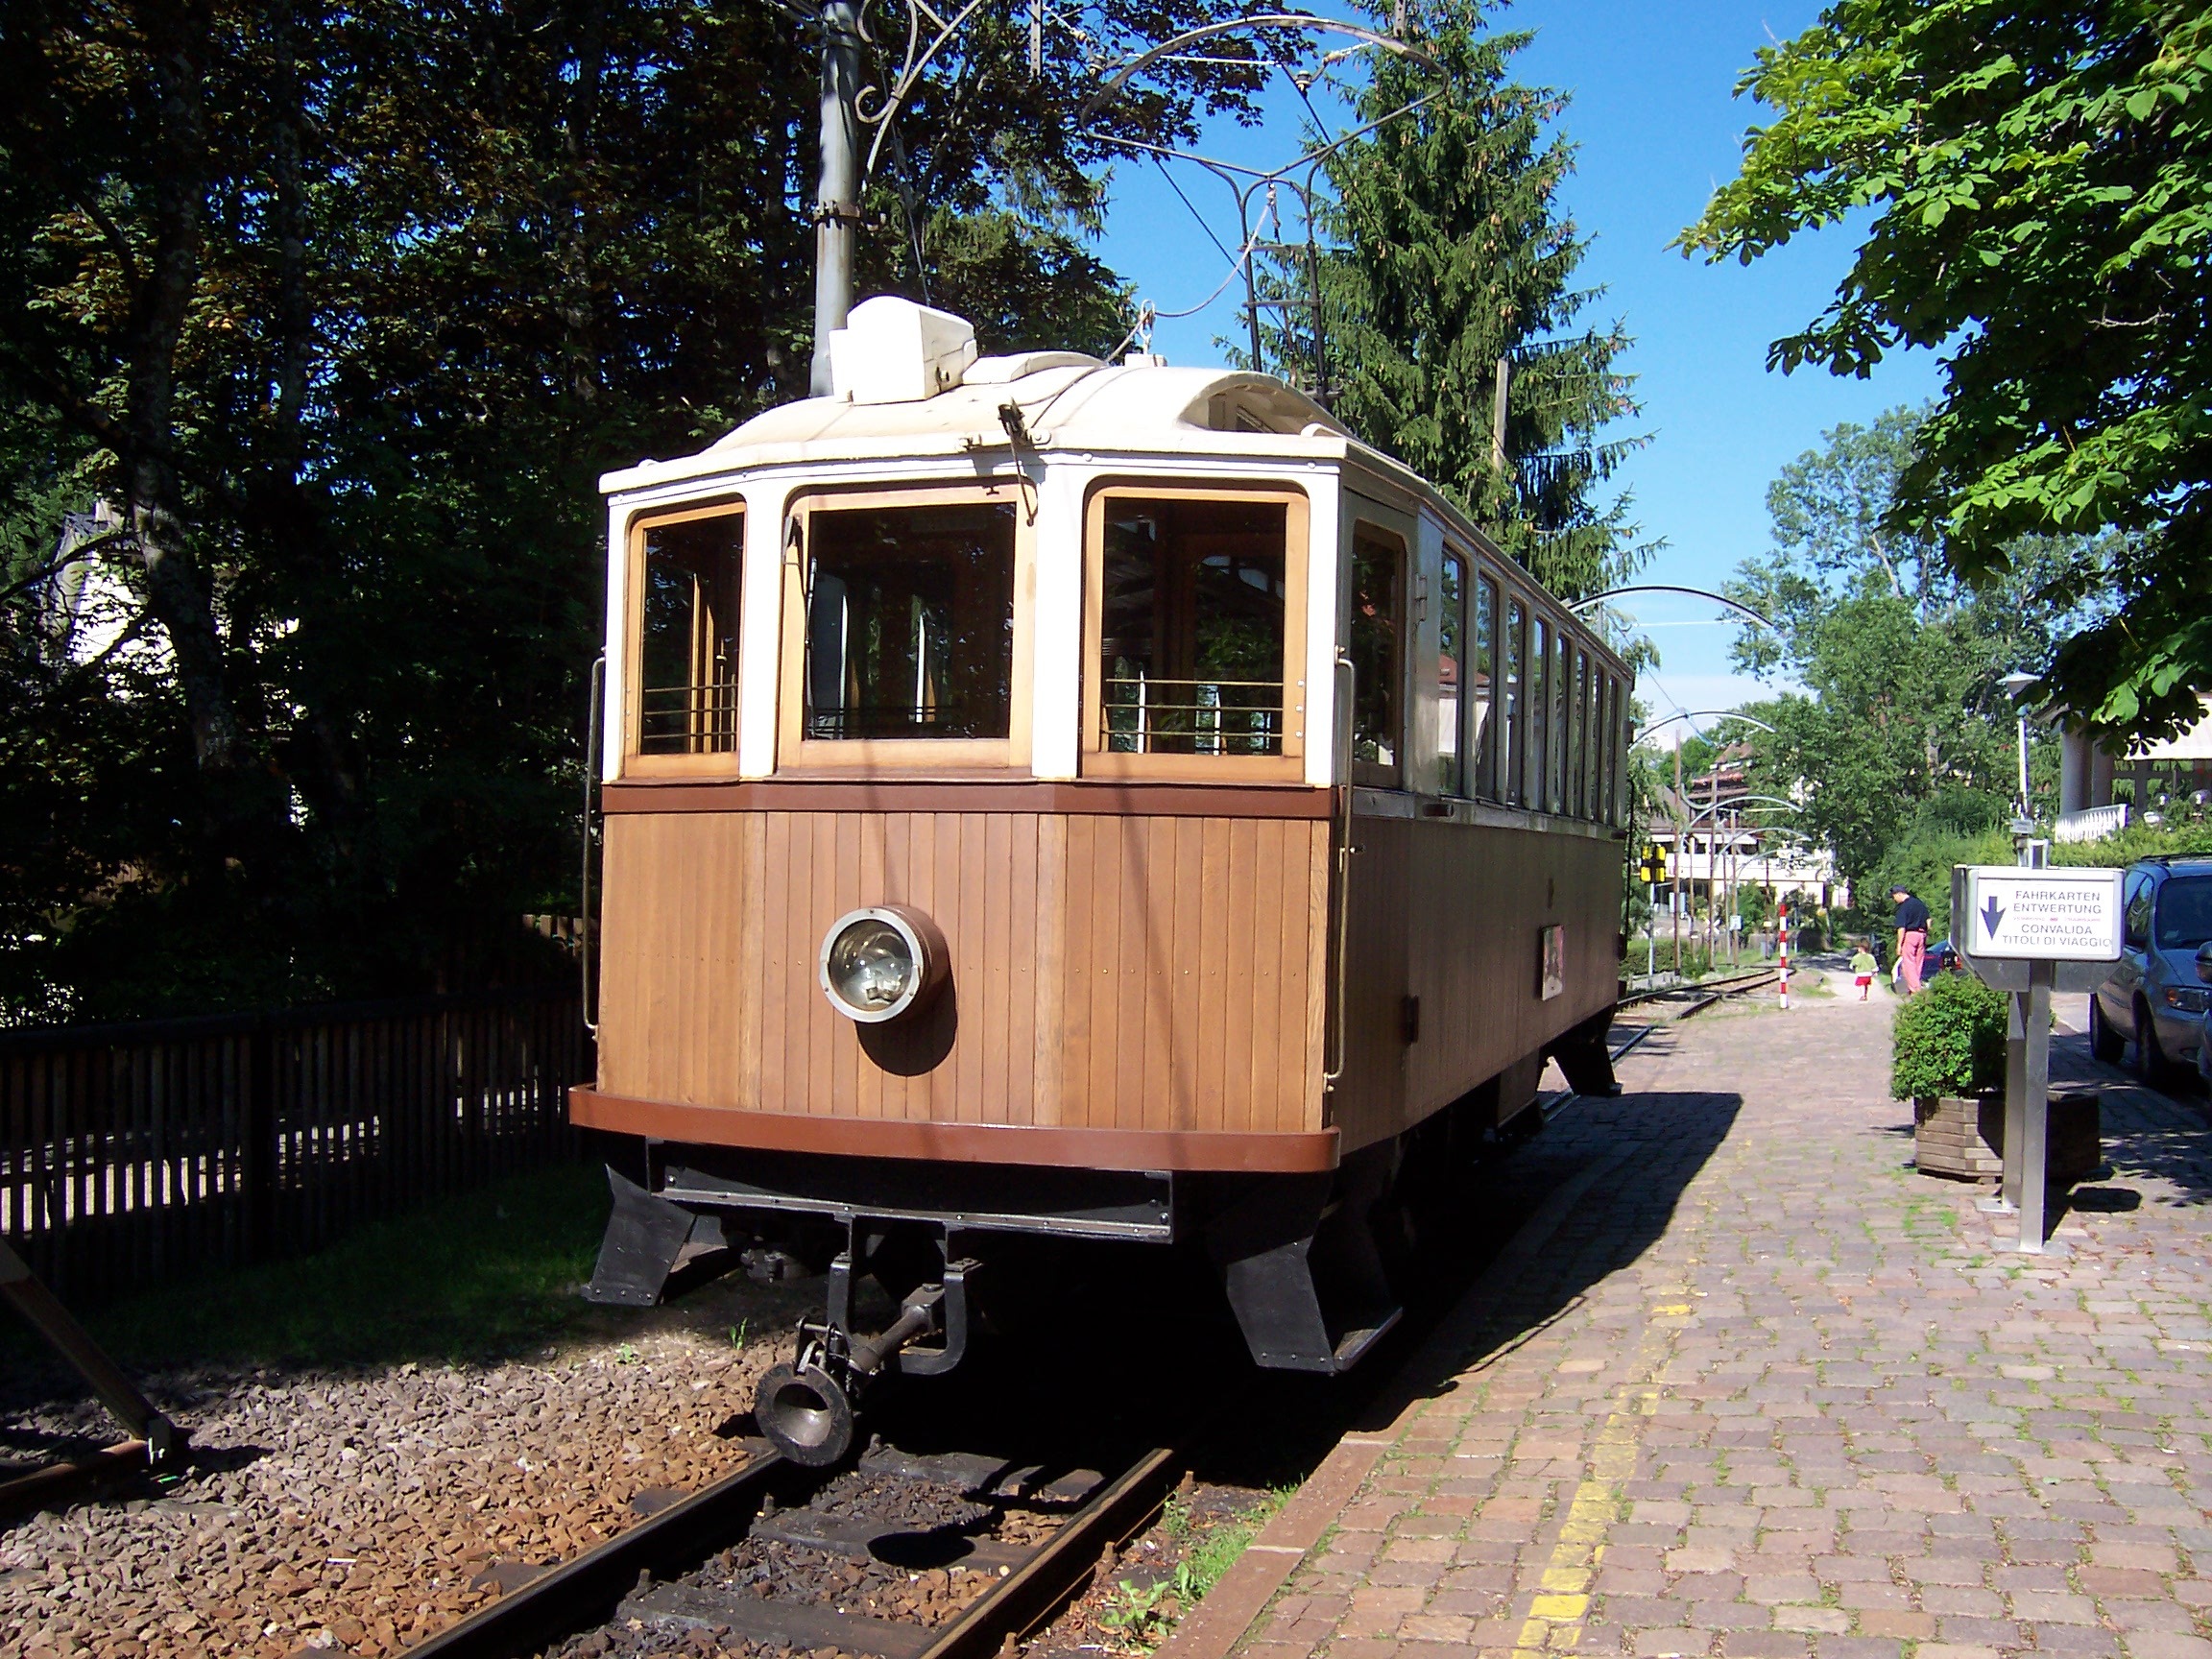
landscape, train, tram, transport, vehicle, cable car, public transport, locomotive, old tram, south tyrol, land vehicle, rolling stock, railroad car, ritten renon